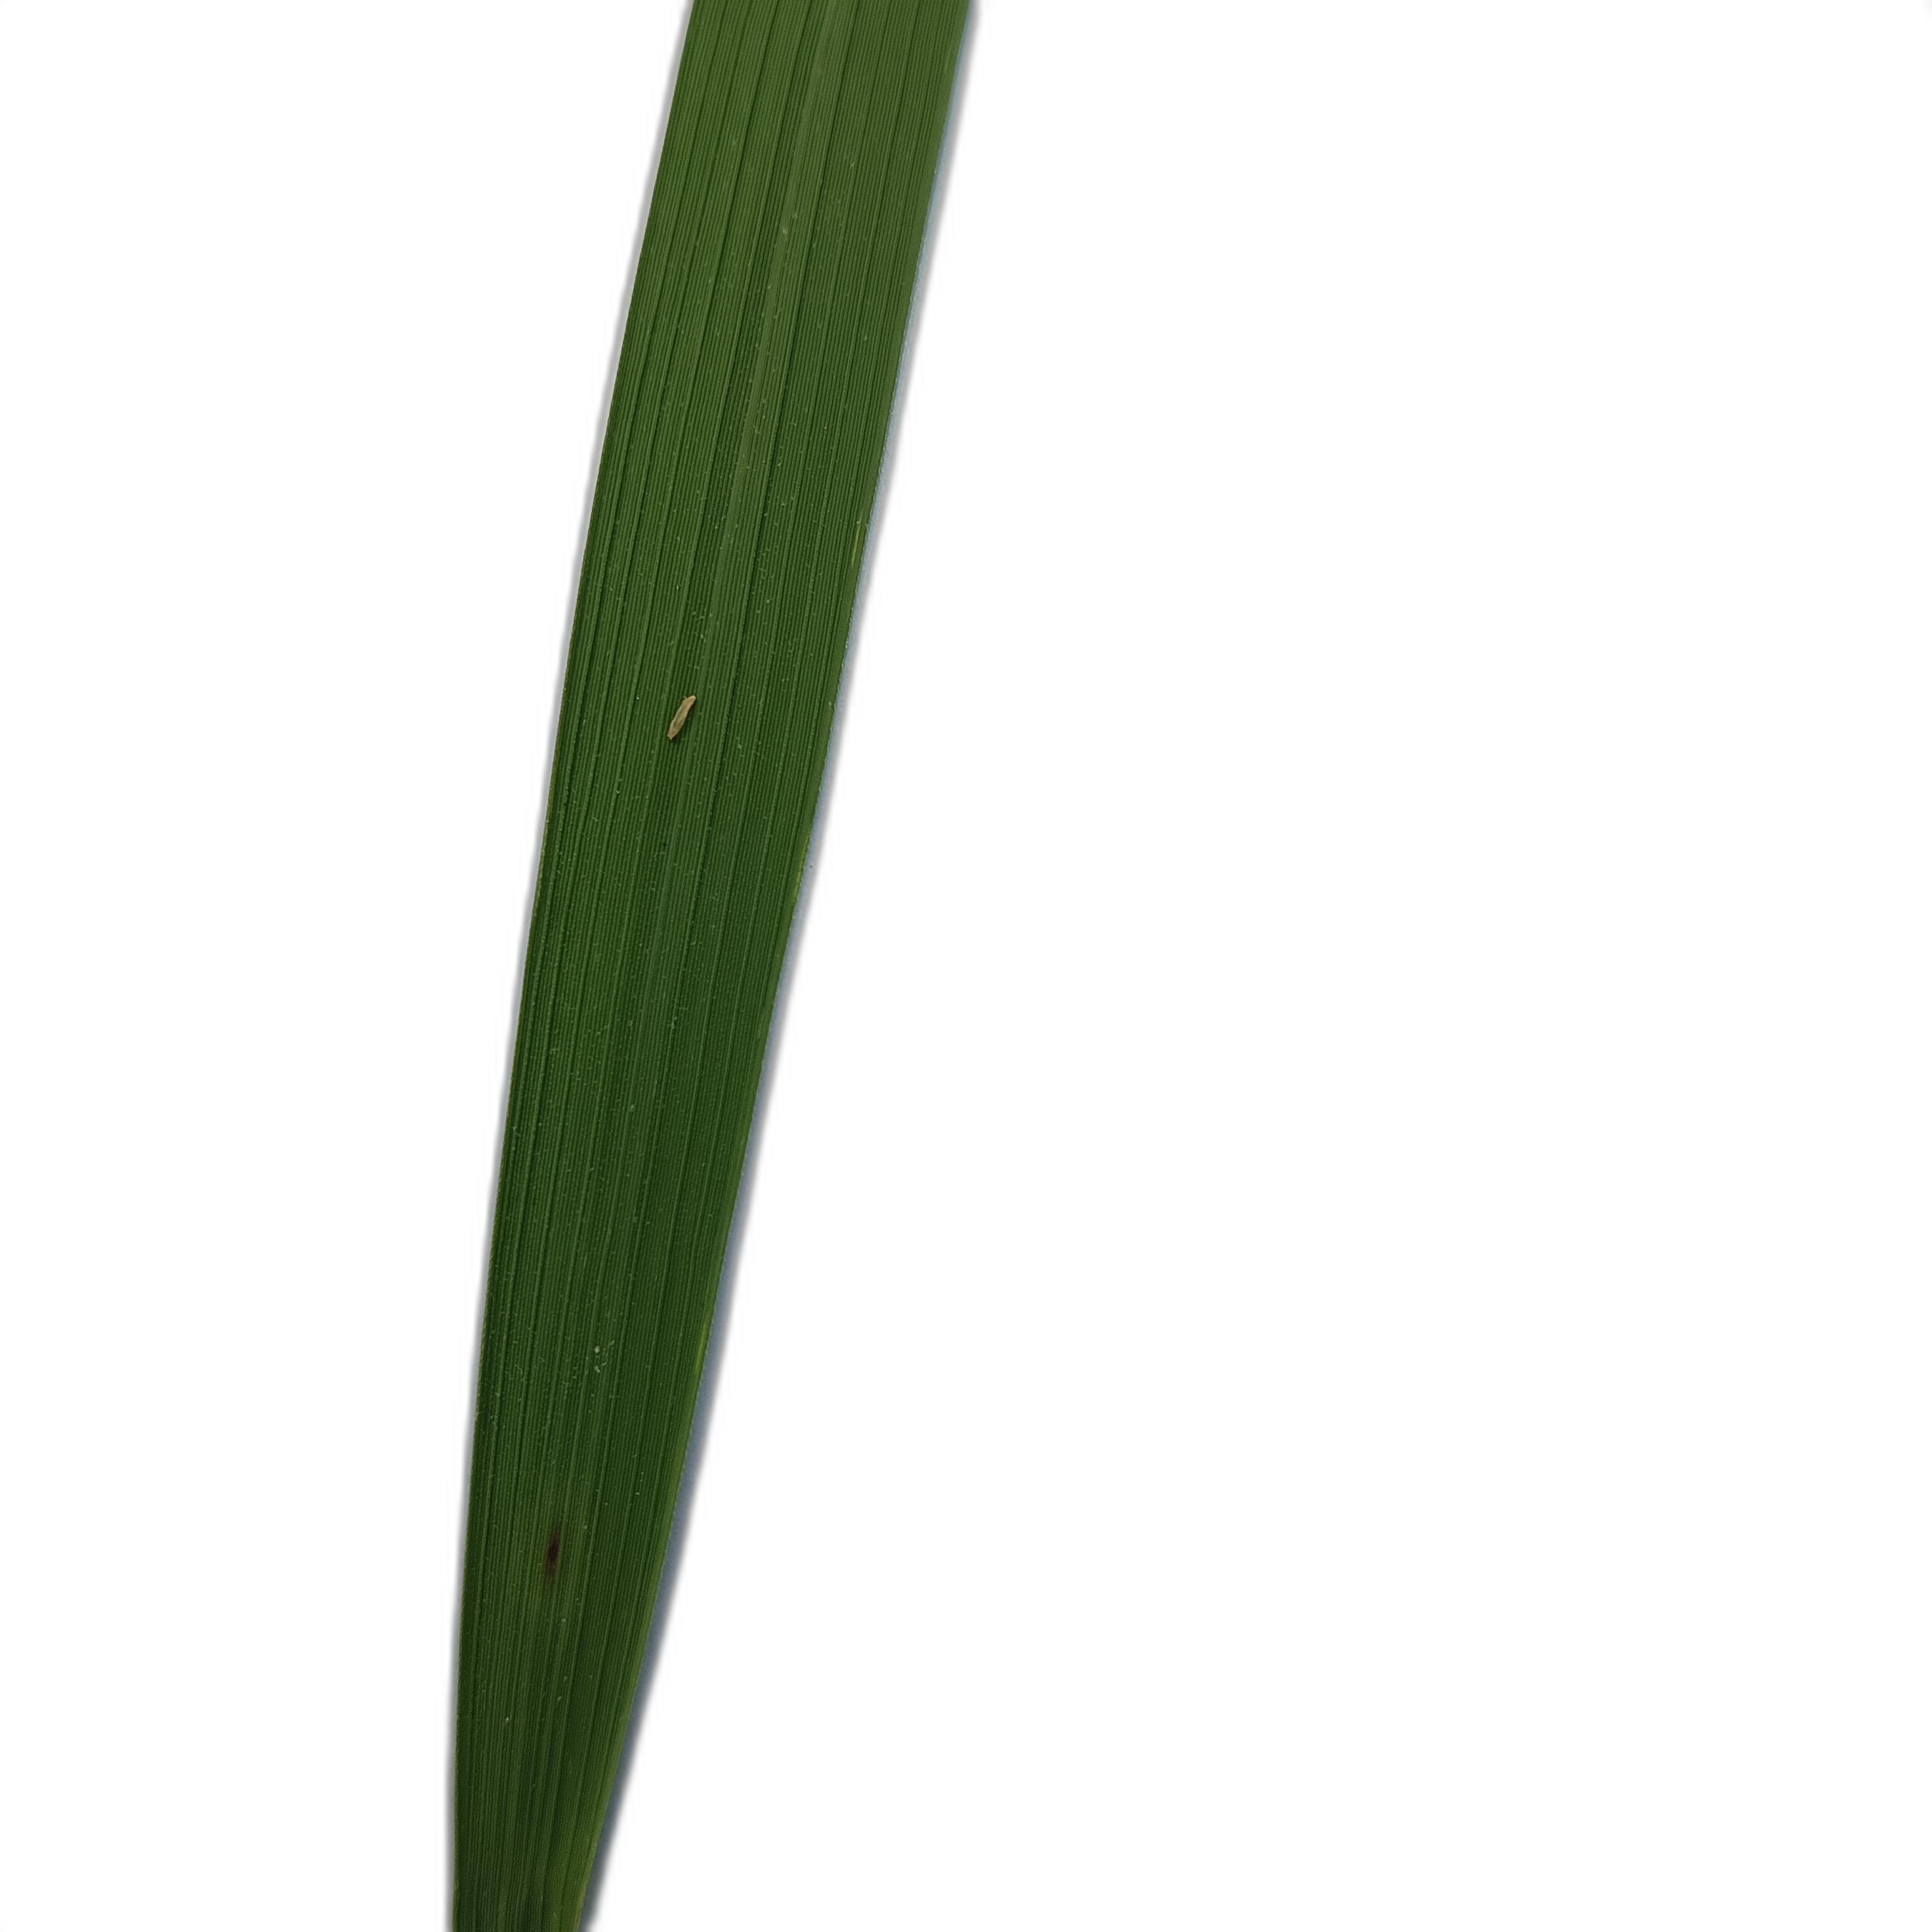
Label: Healthy